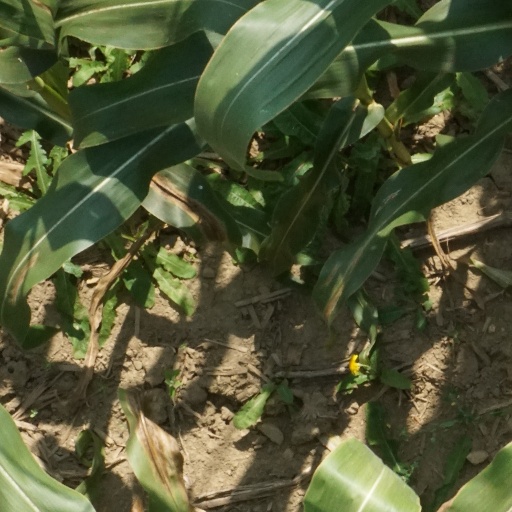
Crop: maize; corn